Bill Werndl

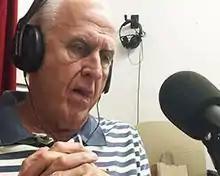
Bill Werndl in studio at WCHE

Bill Werndl (born December 29, 1945) is a sports talk radio host, currently broadcasting from WCHE 1520 AM and WBCB 1490 AM. Bill Werndl has been broadcasting for over fifty years and was the first full-time sports producer in the Philadelphia market. He also teaches a class at Widener University.